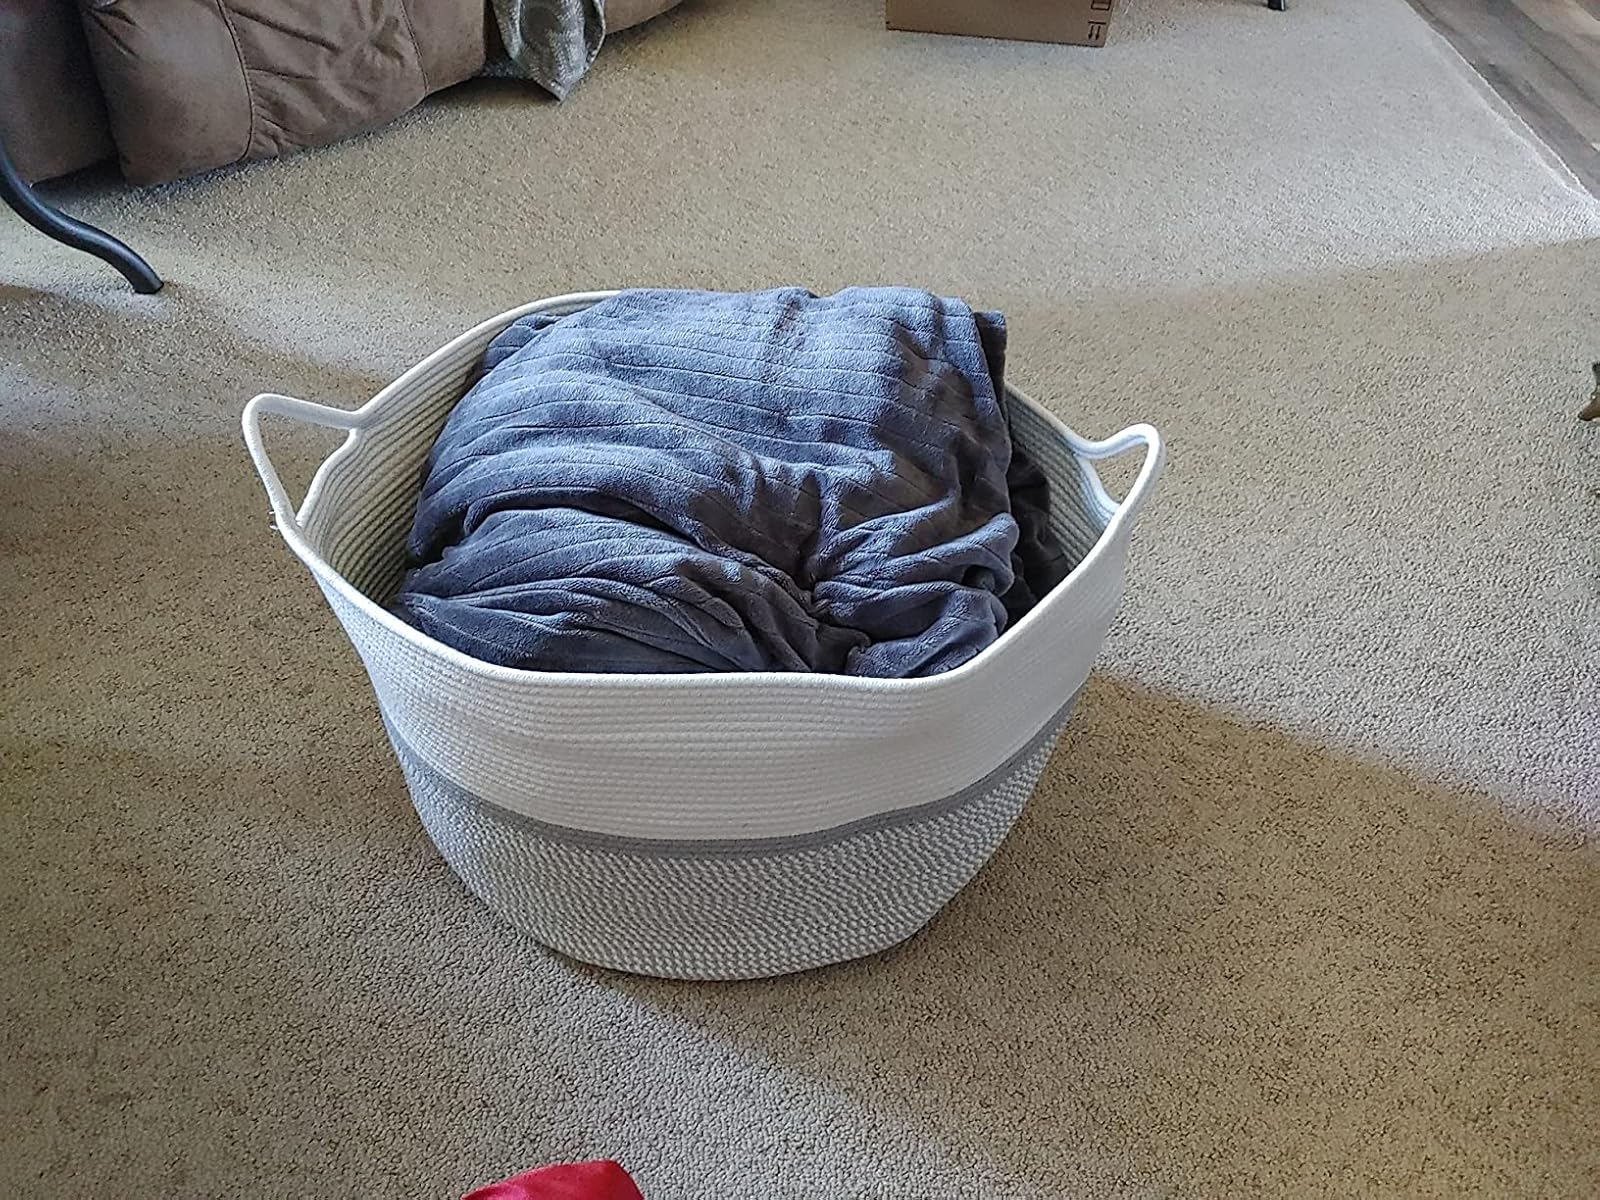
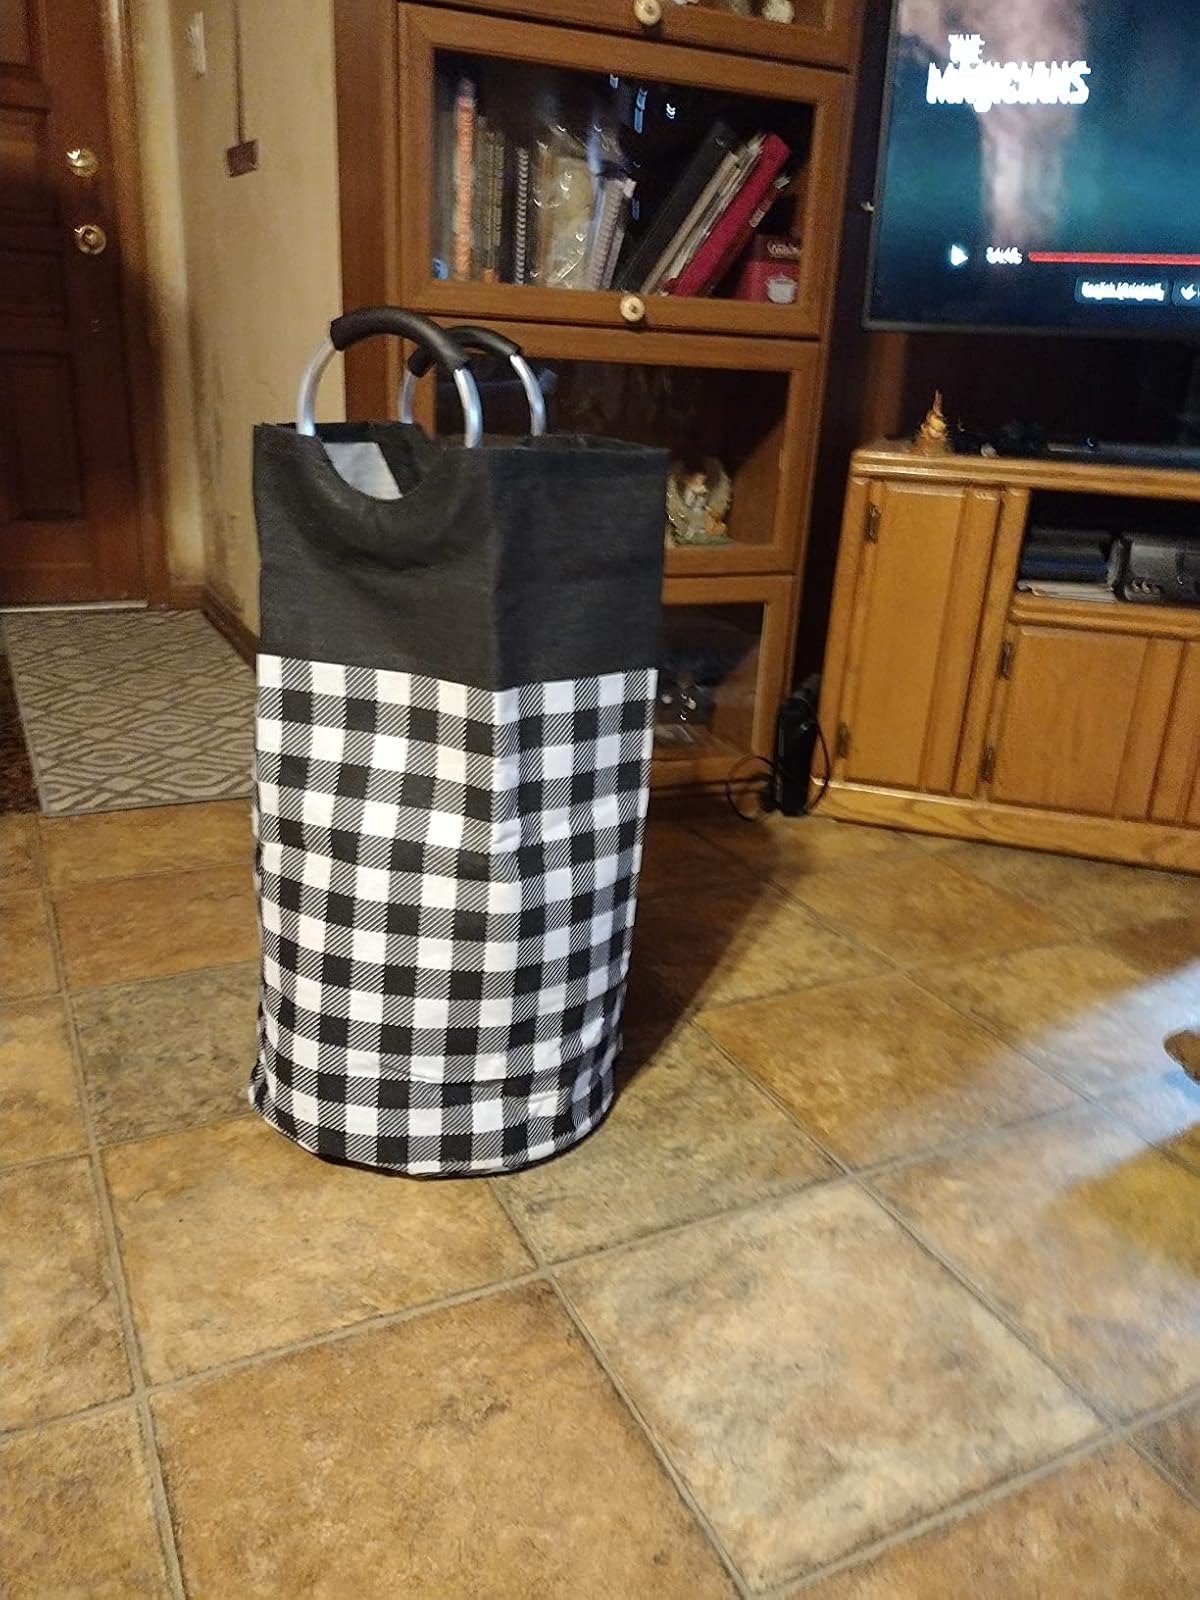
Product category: items_hamper
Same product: no